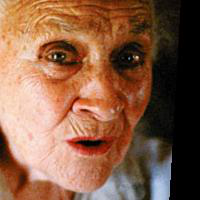
Age group: age 80 +